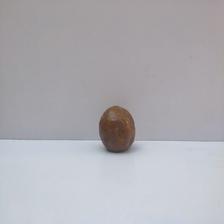
Size: Spoiled